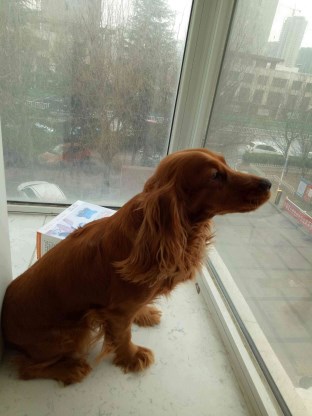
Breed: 286-n000111-cocker_spaniel